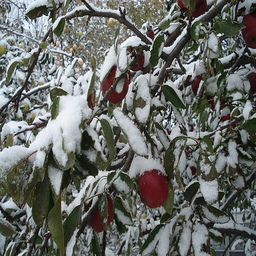
Label: Apple